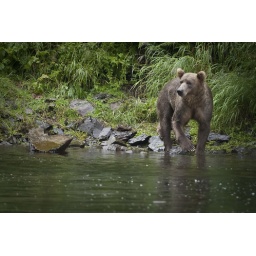
We watched this guy hang out at the mouth of a small river during the salmon run in Alaska.